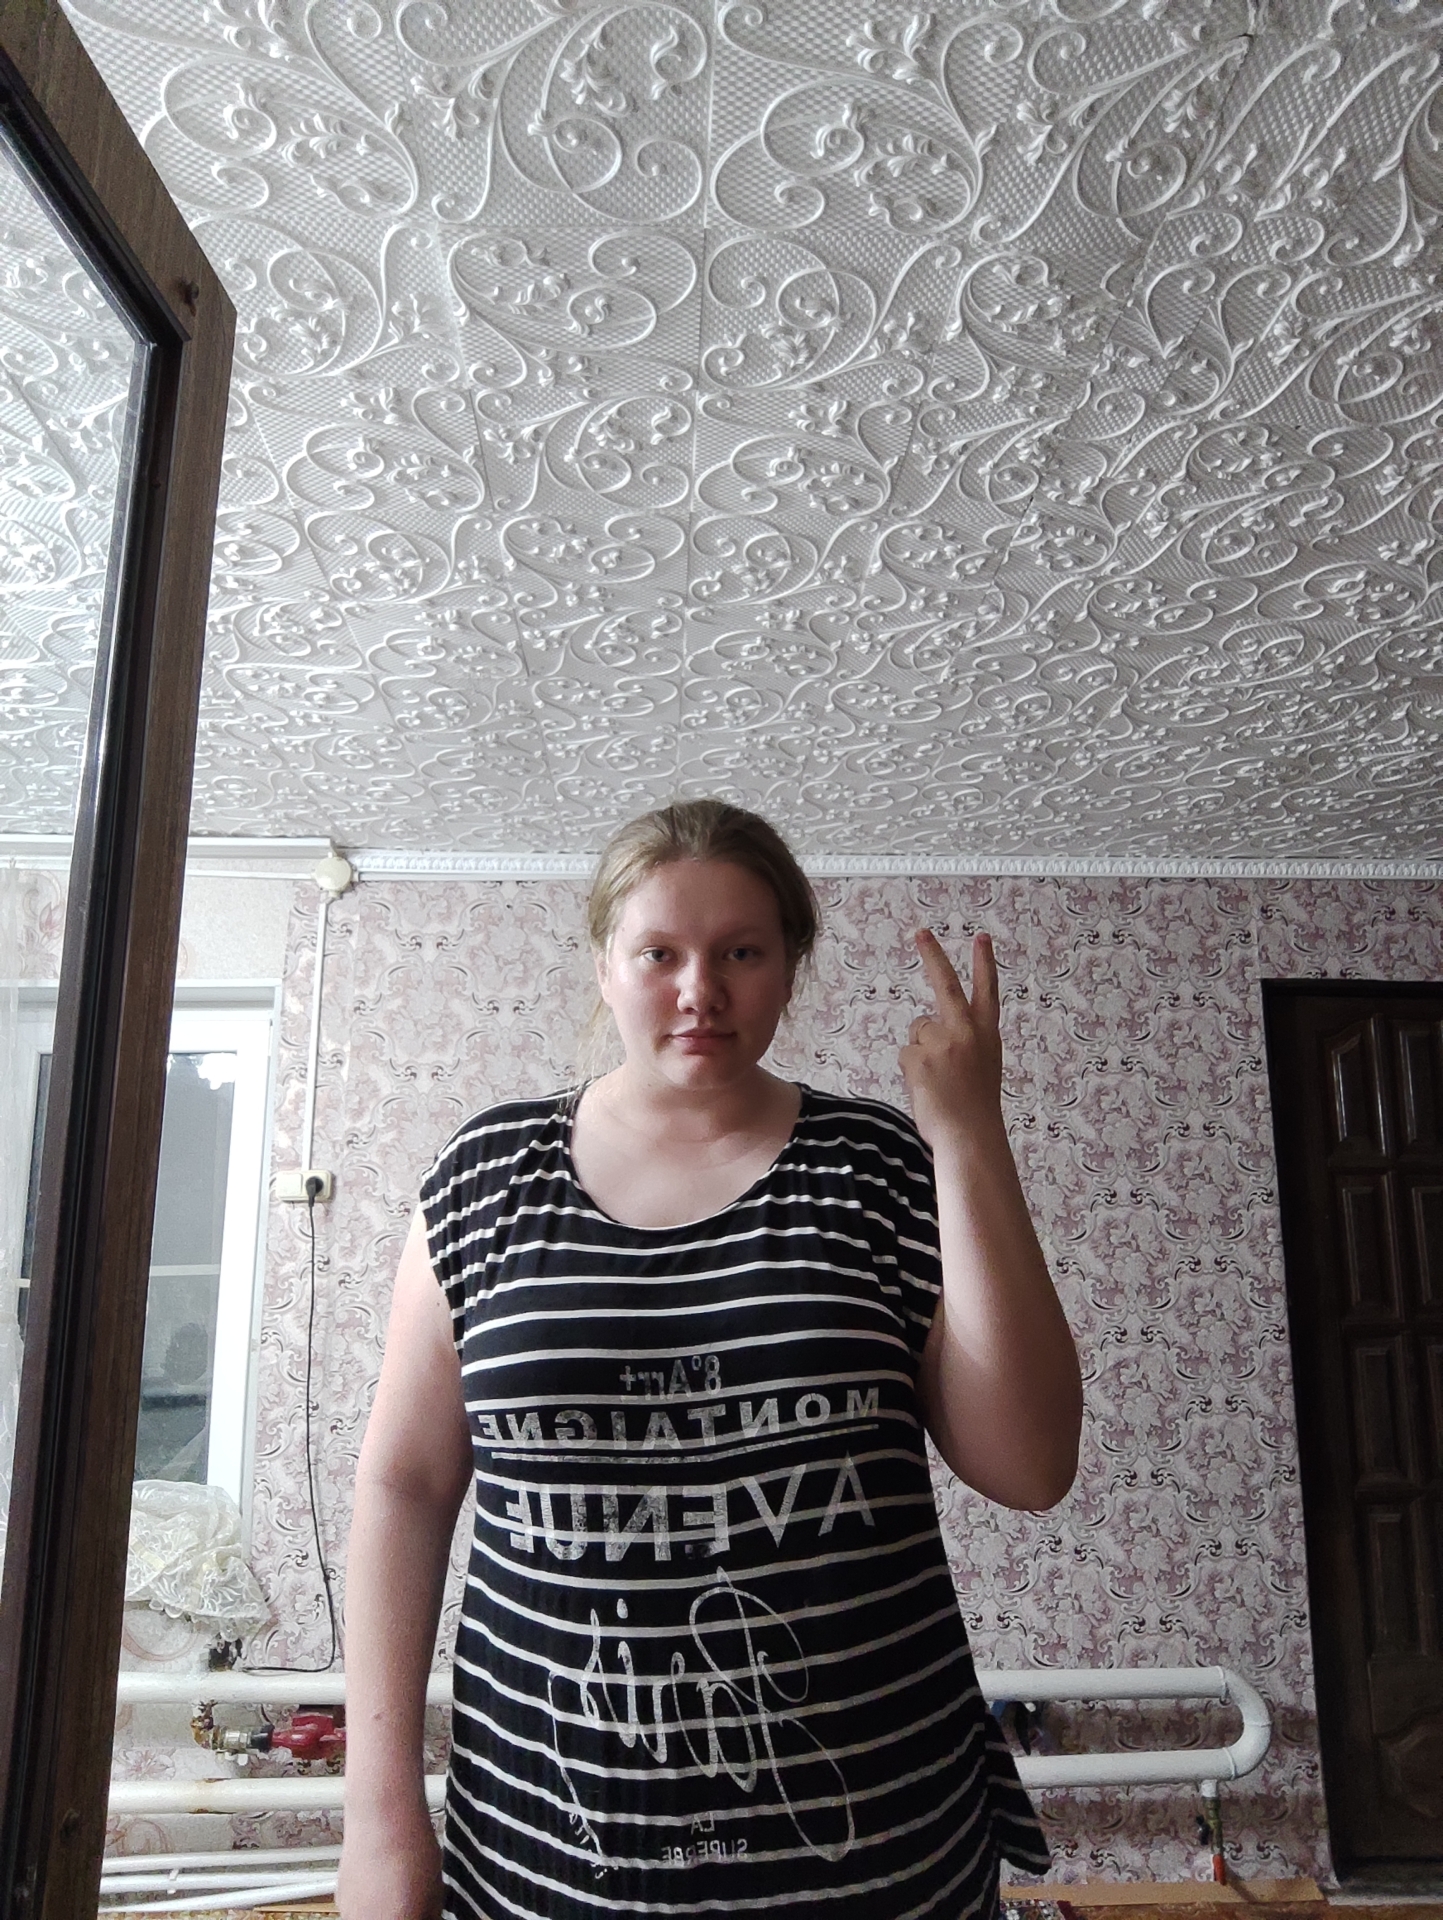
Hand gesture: peace_inverted